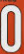
Number: 0